Republiek (political organisation)

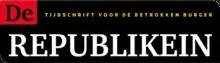
"De Republikein", magazine of the 'old' and New Republicans

The immediate cause of the establishment of the NRG were the celebrations which marked the sixtieth anniversary of Queen Beatrix and the closing of the Dam in Amsterdam for these festivities. On 20 January 1998, the NRG released a Republican manifesto, and on 29 January of the same year former NRG spokesman Erik van den Muijzenberg, under the eyes of the international press, proclaimed the Third Republic of the Netherlands on Dam Square.